Liuvigild

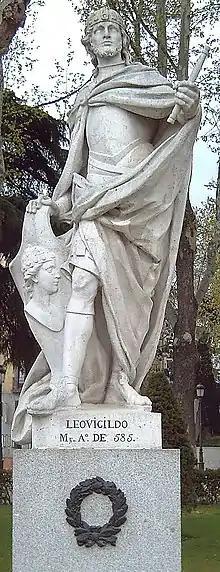
Statue of Liuvigild in Madrid (Felipe del Corral), 1750-53

In 585, Liuvigild conquered the Suebi peoples, bringing an end to some forty-years of their independence in Spain. Despite several failed attempts by the Suebi to rebel against the Visigoths, Liuvigild eventually forced them to swear their fidelity. By the end of his reign, only the Basque lands and two small southern territories of the Byzantine Empire made up the non-Visigothic parts of Hispania. However, despite his best efforts, Liuvigild was unable to establish common religious ground between Arian Christians and those of the Catholic majority. Liuvigild's last year was troubled by open war with the Franks along his northernmost borders. But overall, Liuvigild was one of the more effective Visigothic kings of Hispania, the restorer of Visigothic unity, ruling from his capital newly established at Toledo, where he settled toward the end of his reign. (From this, the Hispanic Visigothic monarchy is sometimes called the "Kingdom of Toledo"). While successful, Liuvigild attained unity and royal authority only through conquest.